Earl D. Bloom

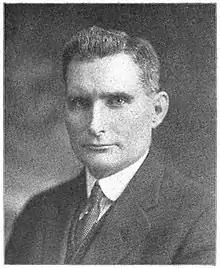
circa 1918

Earl D. Bloom (May 29, 1871 – June 8, 1930) was an American politician who served as the 35th, 37th and 39th lieutenant governor of Ohio from 1917 to 1919, 1923 to 1925, and 1927 to 1928.